David E. Lilienthal

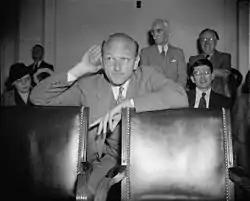
David E. Lilienthal listens to testimony at a Congressional hearing in 1938 called to investigate charges brought against the TVA by its former chair, Arthur E. Morgan.

Lilienthal was one of the first directors of the Tennessee Valley Authority (TVA). He earned his credentials for the appointment working under labor lawyer Donald Richberg and as an appointed member of the Public Service Commission of Wisconsin under Wisconsin's governor Philip La Follette. His TVA appointment was also aided by the persistent lobbying of his old law professor Frankfurter. .